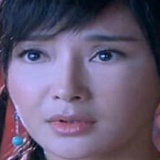
diễn viên Tần Lam